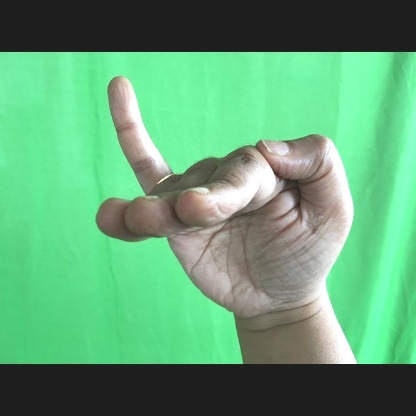
Mudra: Hamsapaksha